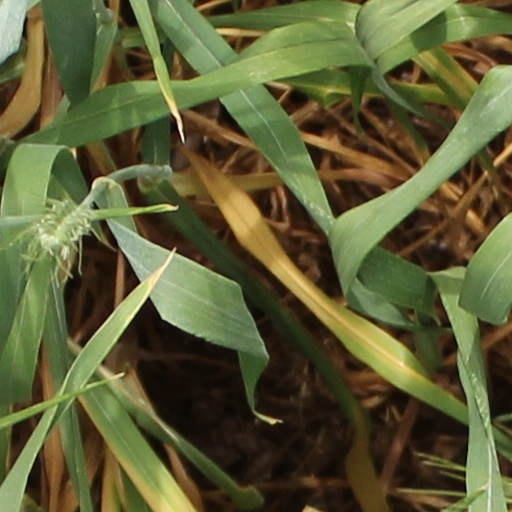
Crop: wheat